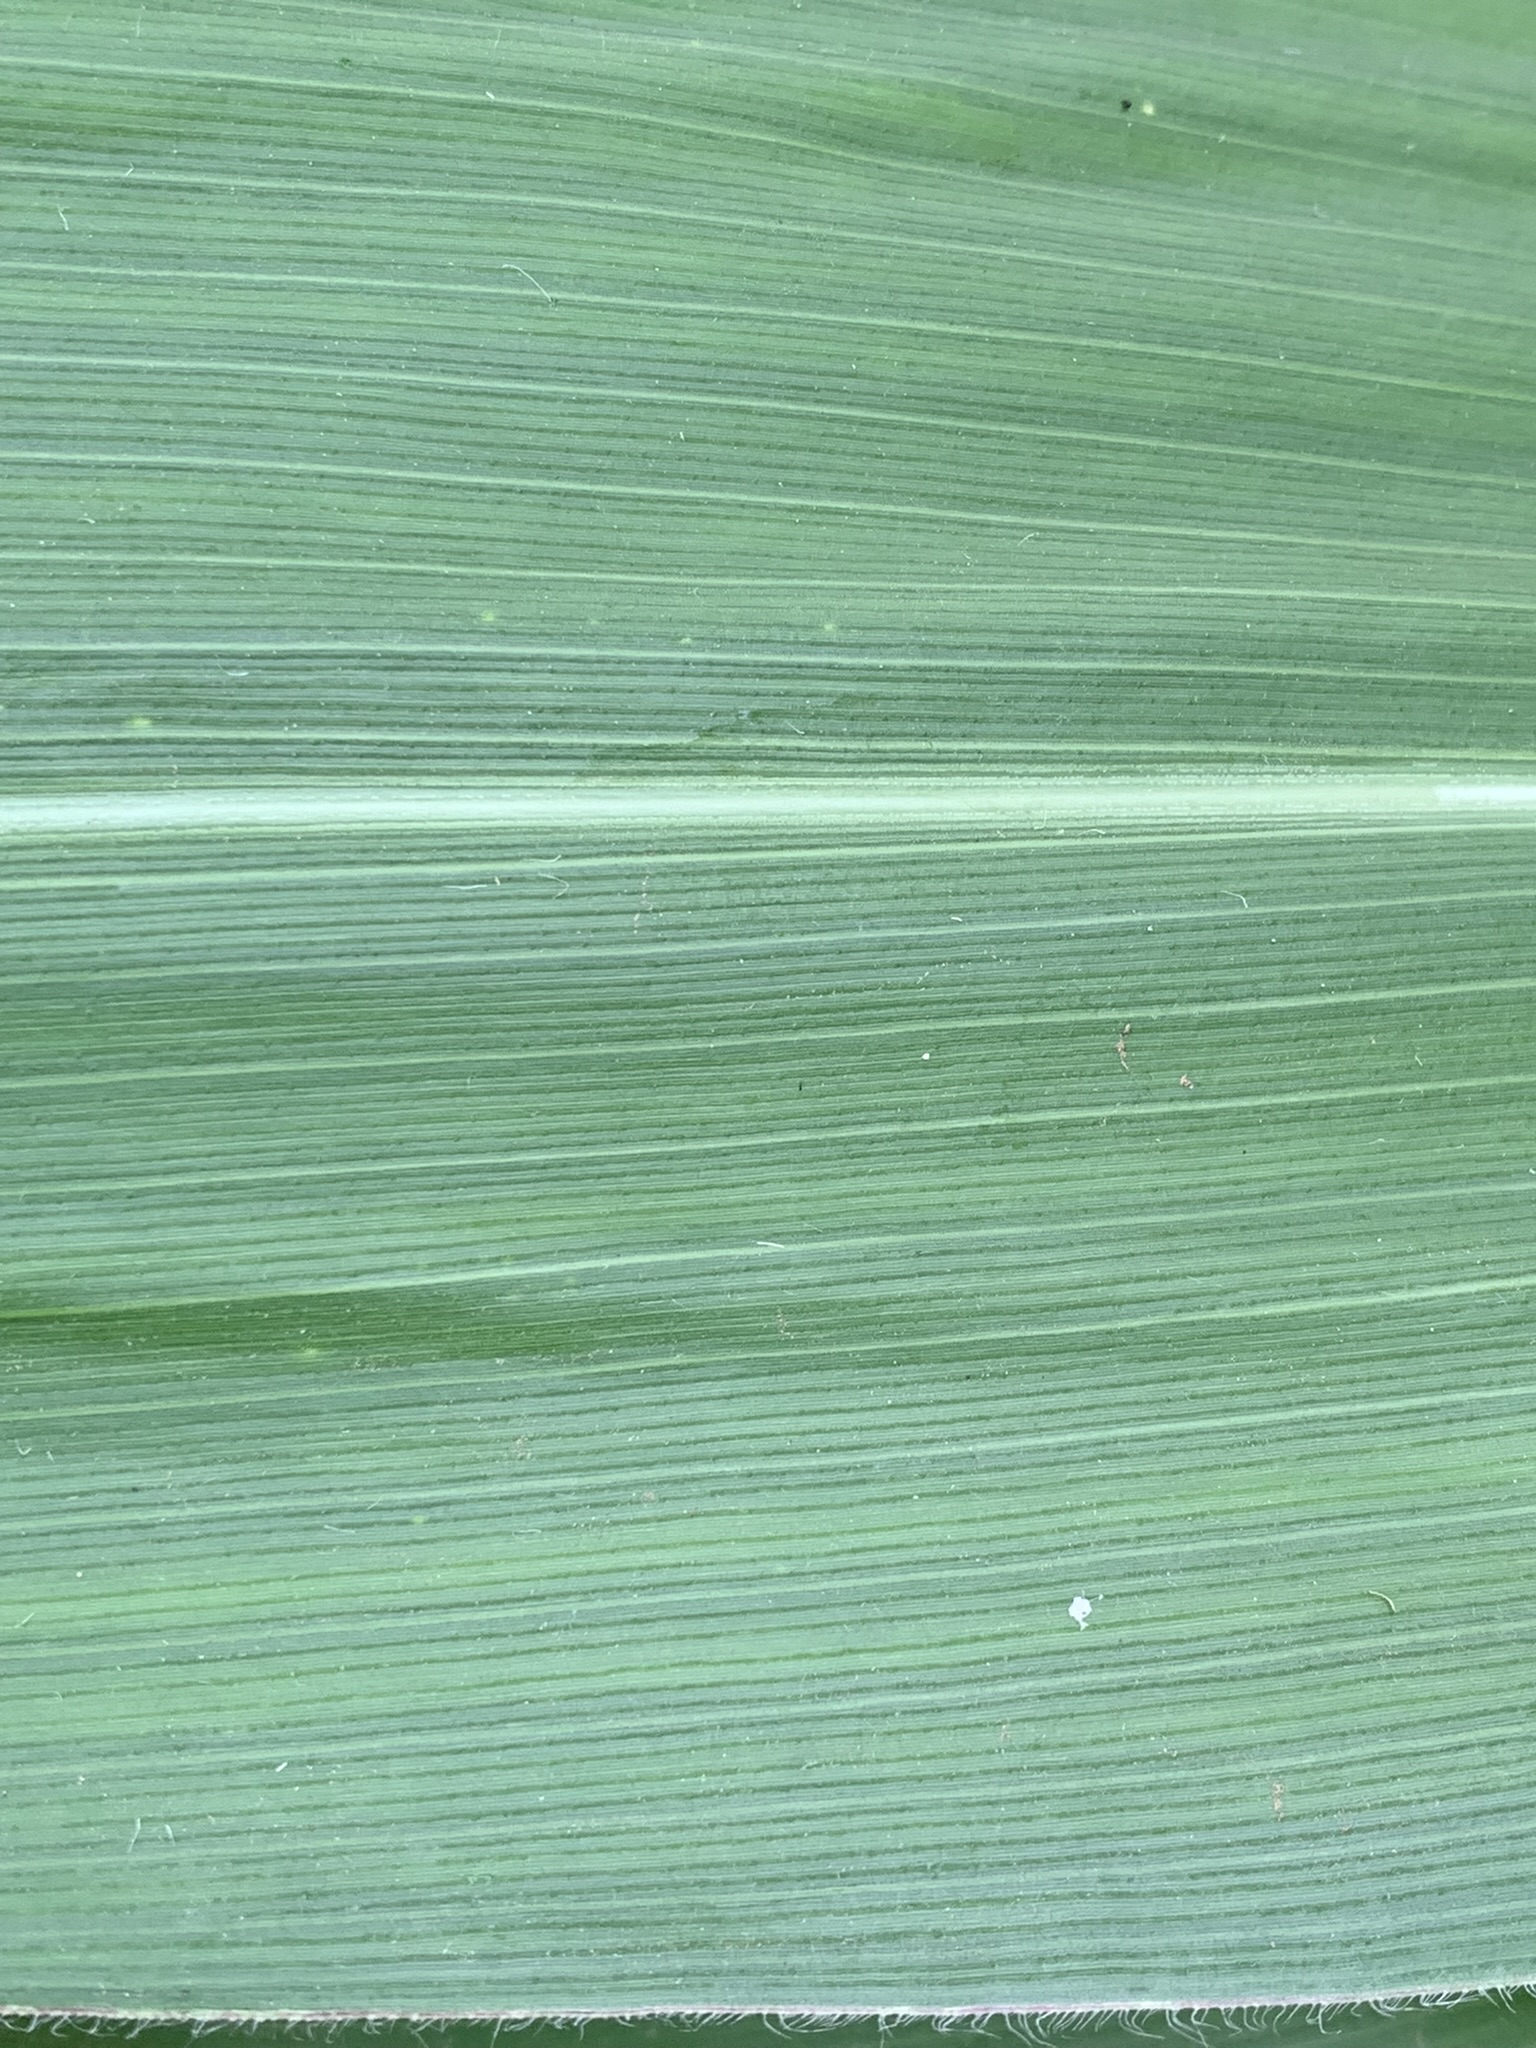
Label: Healthy